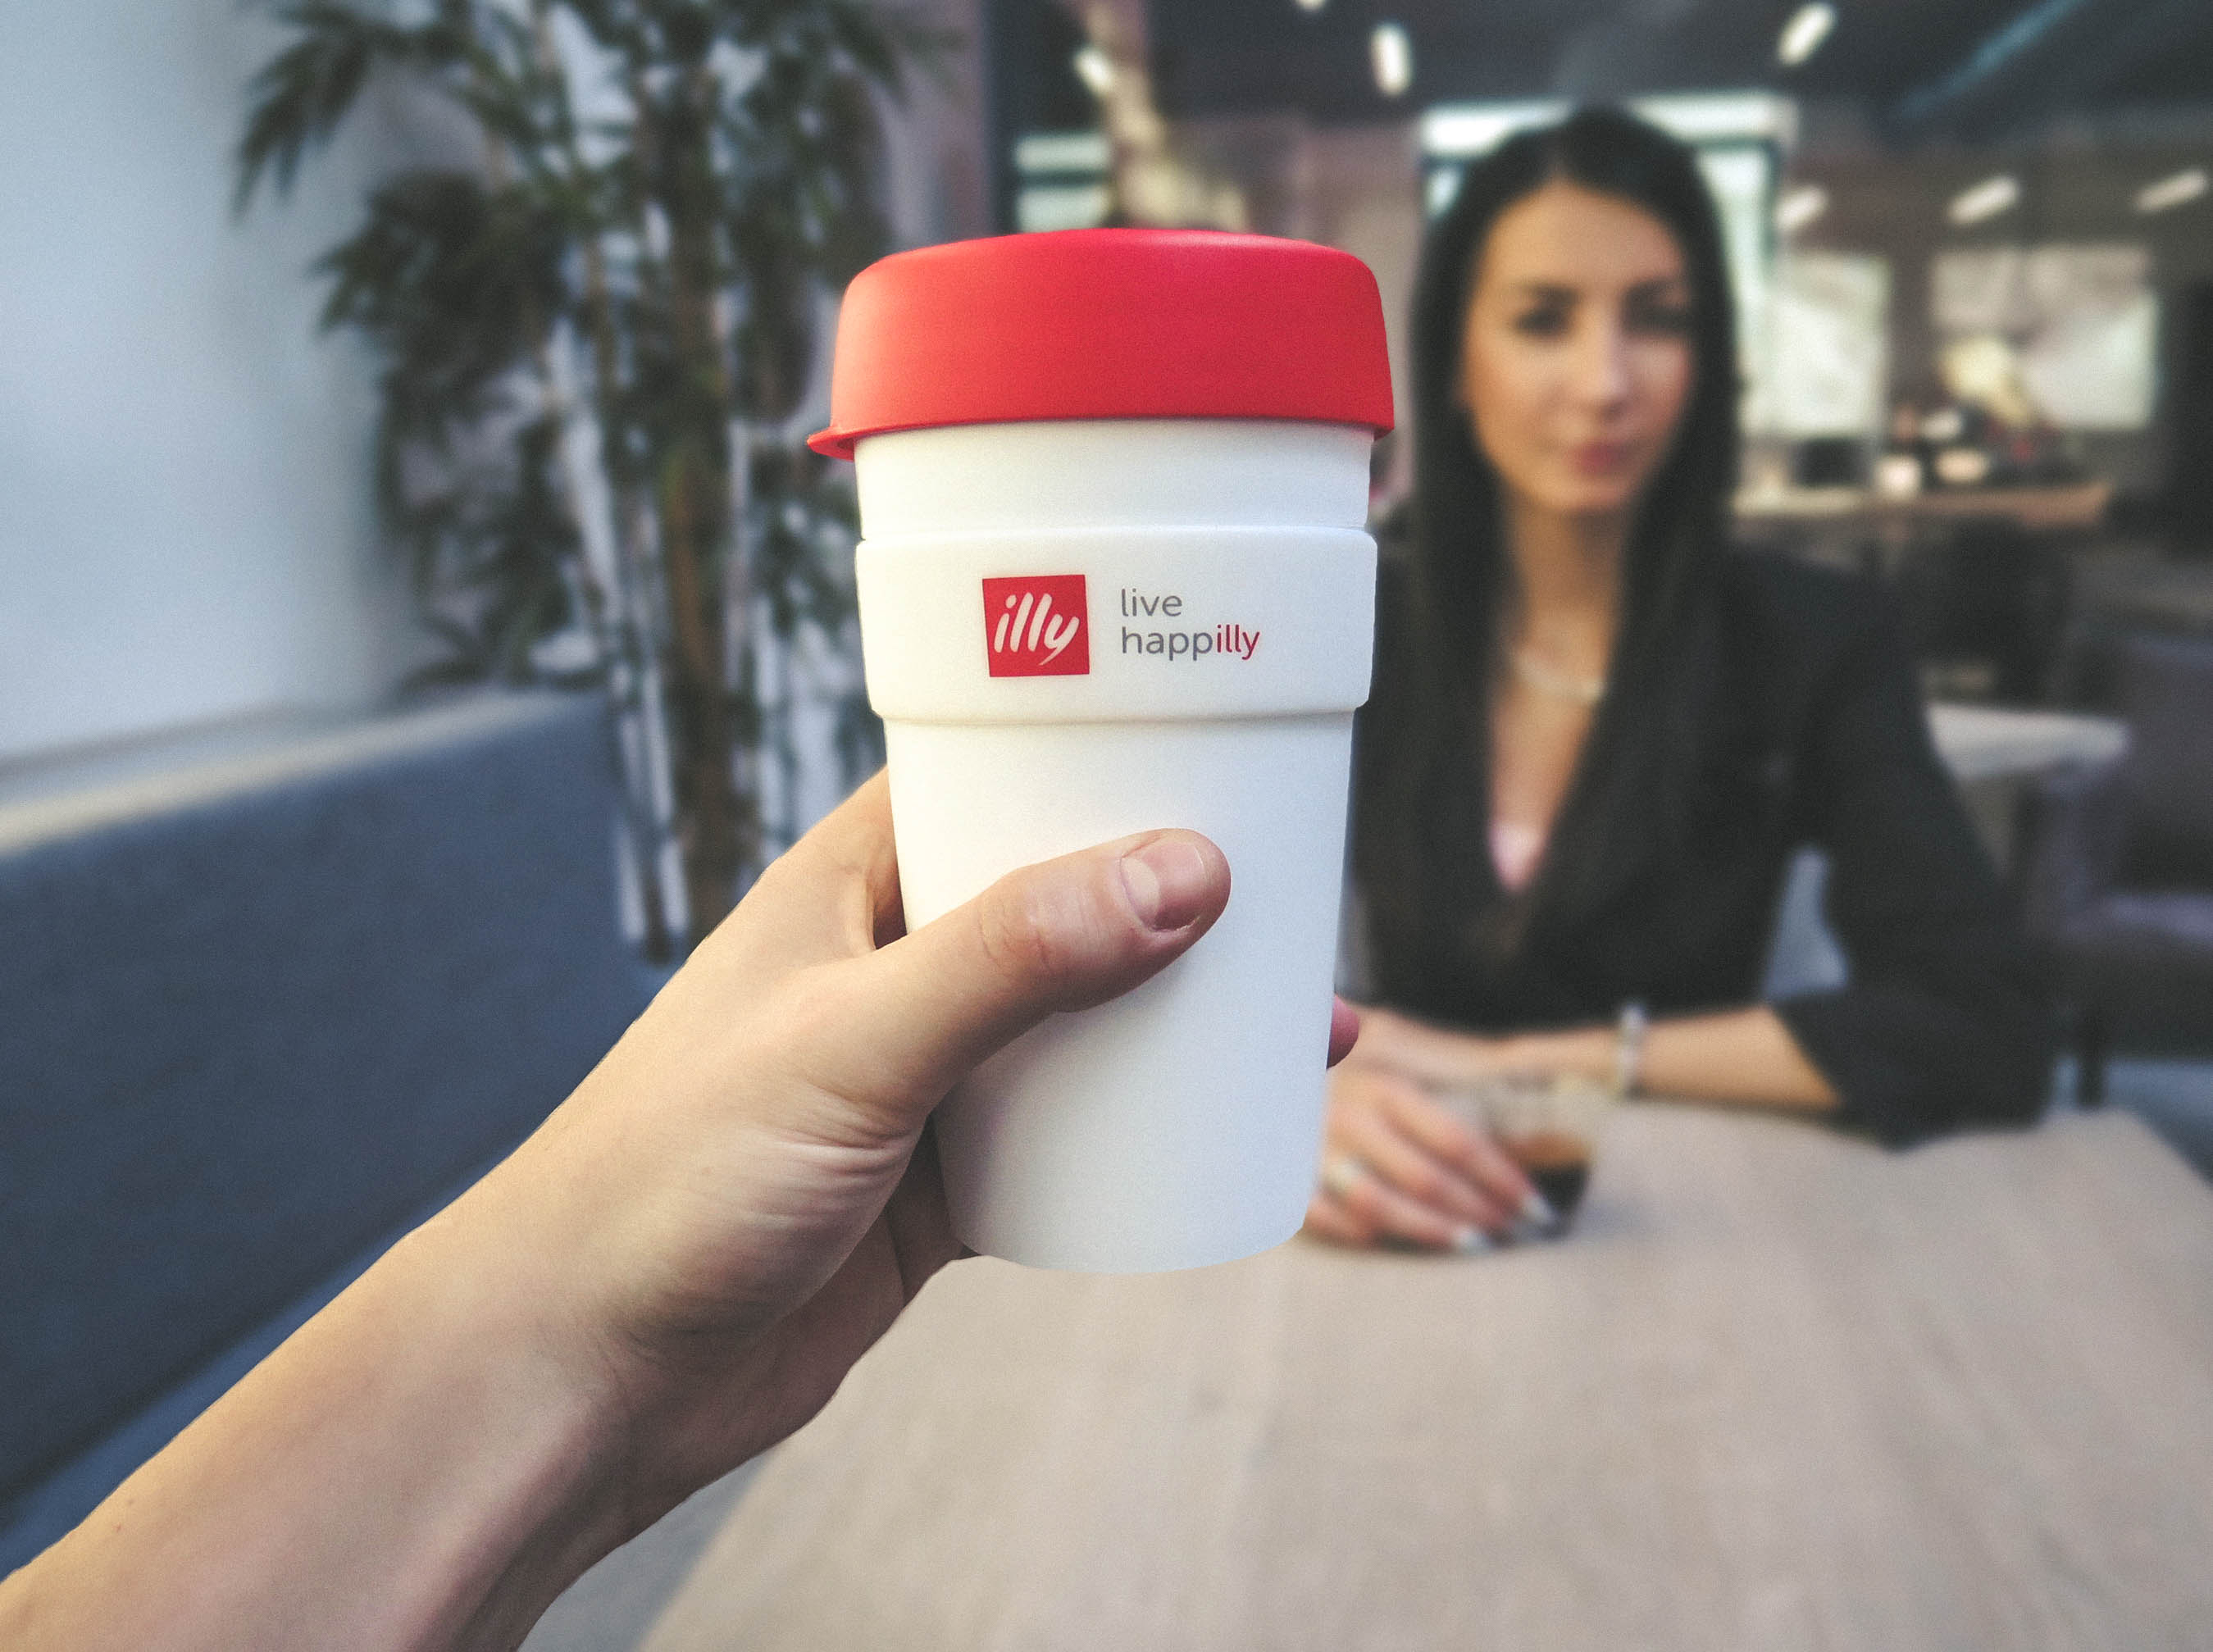
work, hand, cafe, coffee, people, plant, girl, woman, cup, leg, drink, business, coffee cup, sit, brand, wooden table, indoors, relaxation, text, skin, beauty, adult, coffee break, sense, illy, businesswoman, work area, thermos